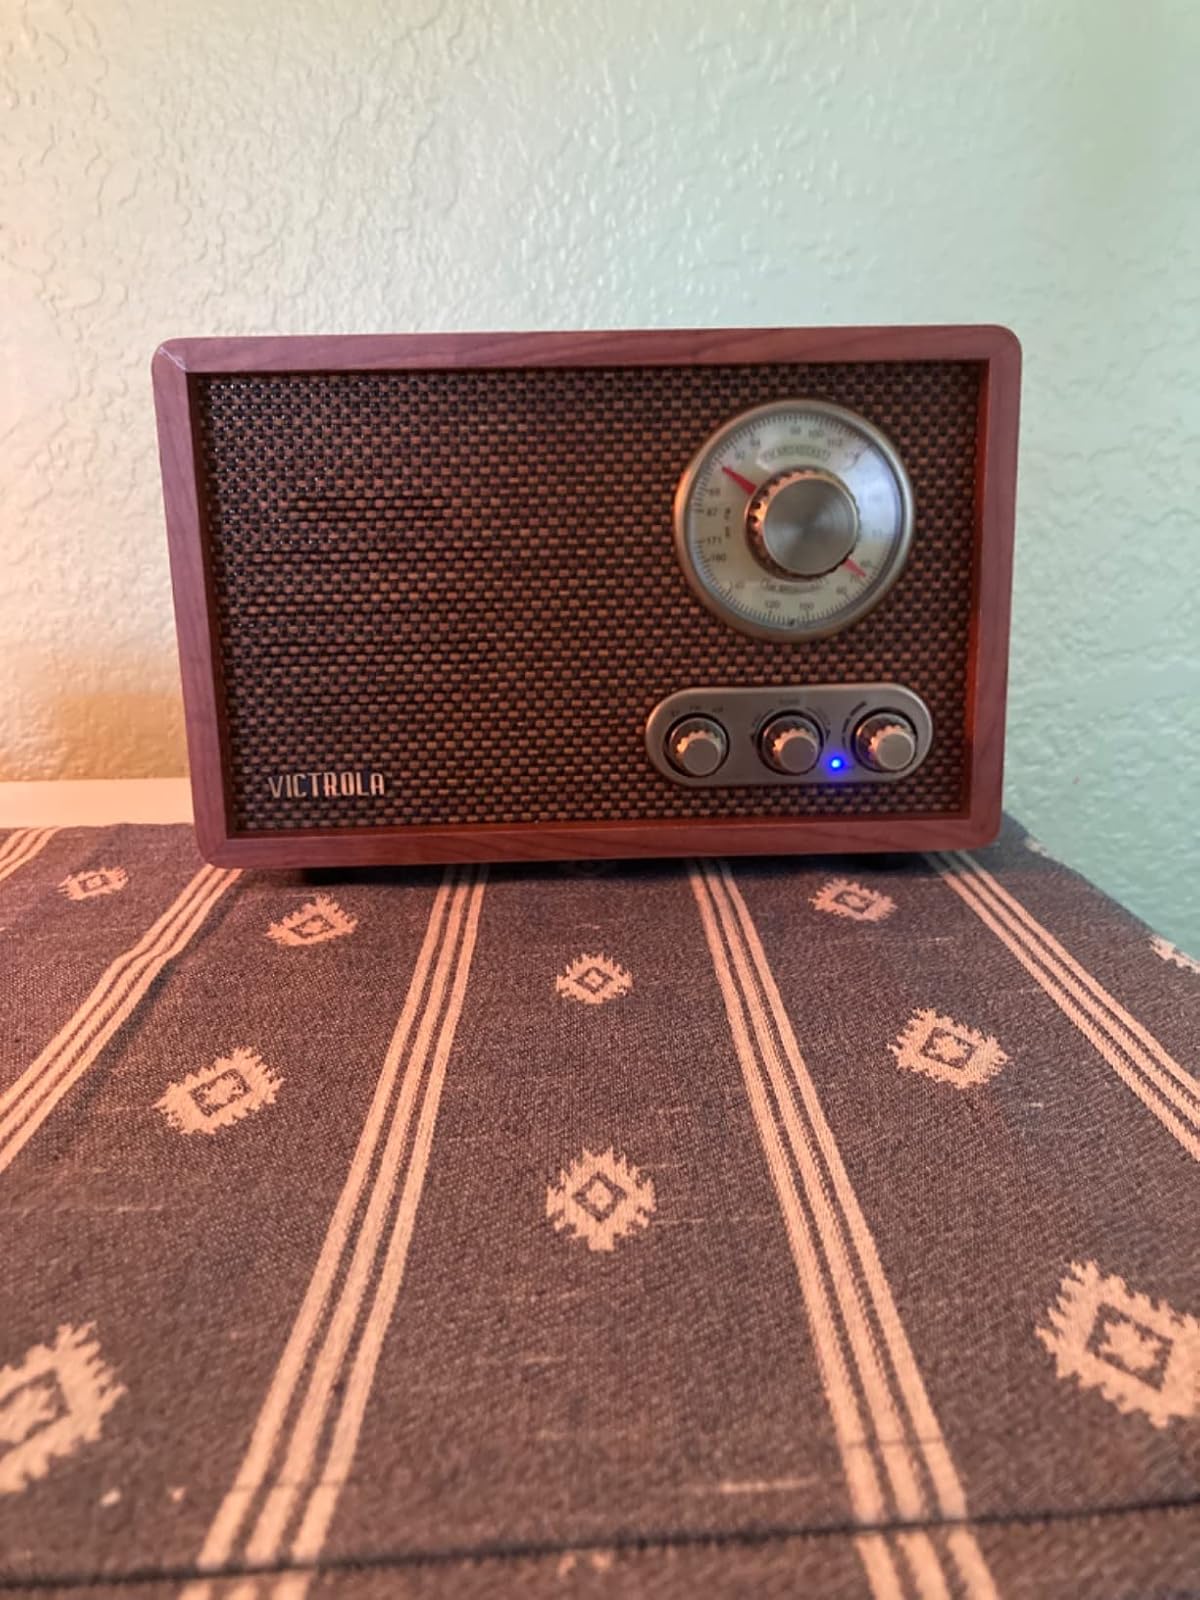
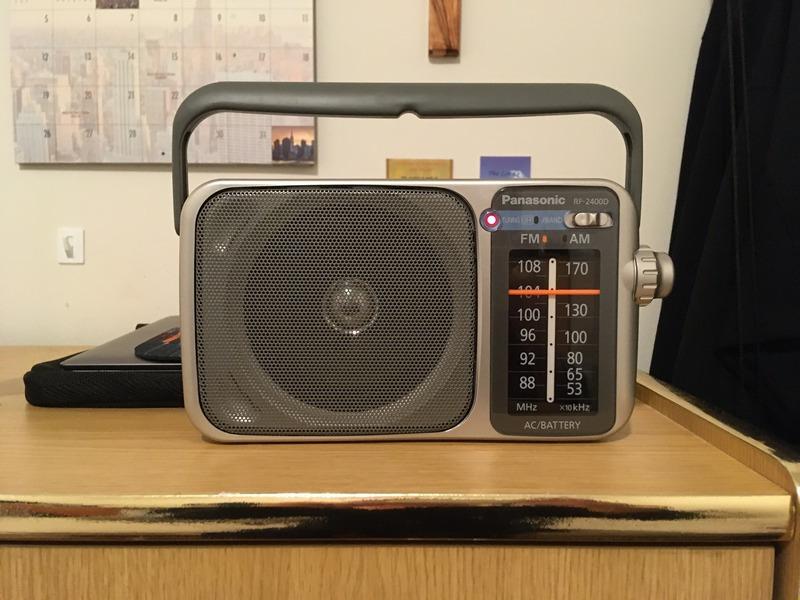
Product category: radio
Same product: no